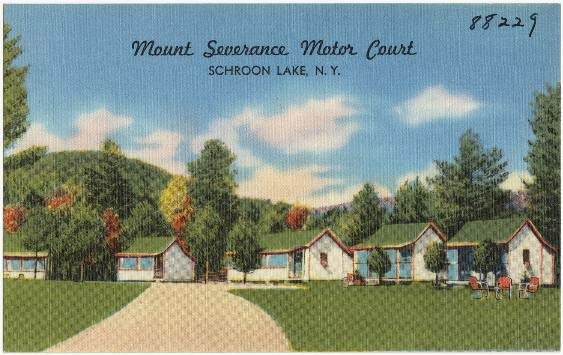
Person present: No